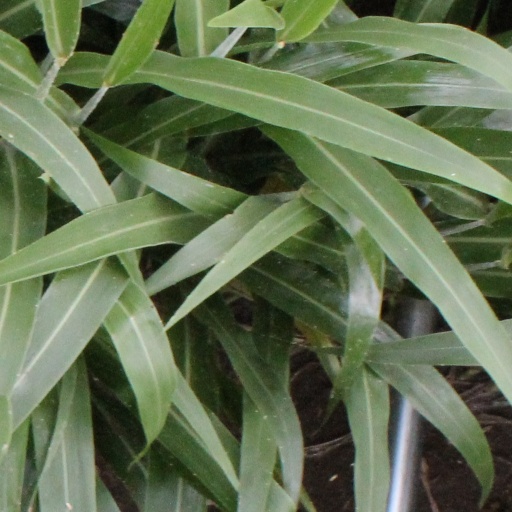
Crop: sorghum